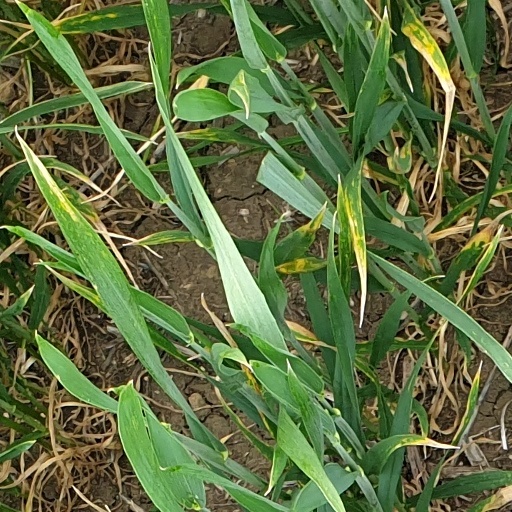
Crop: wheat